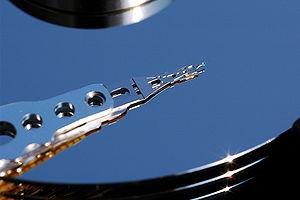
L'enregistrement magnétique est un mode d'enregistrement du signal électrique.